Christian (surname)

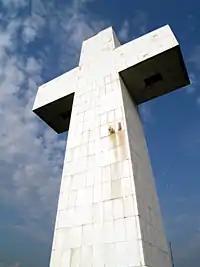
The cross

Christian is an English surname from the Latin "Christianus" meaning follower of Christ, from "christus" ("anointed"), created to translate the Hebrew messiah. As one of the native Manx surnames, the name originates as an anglicisation of "Mac Christen"; Notable people with the surname include: